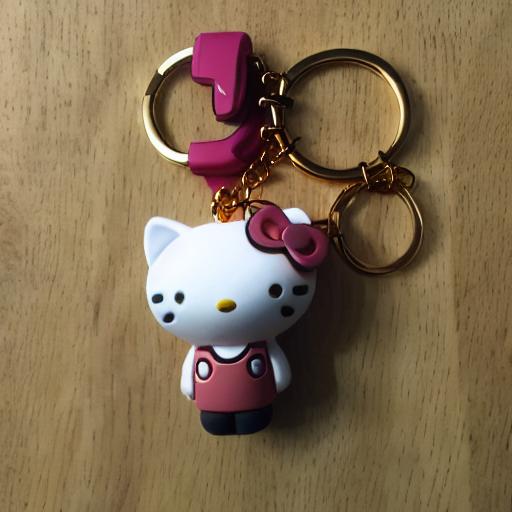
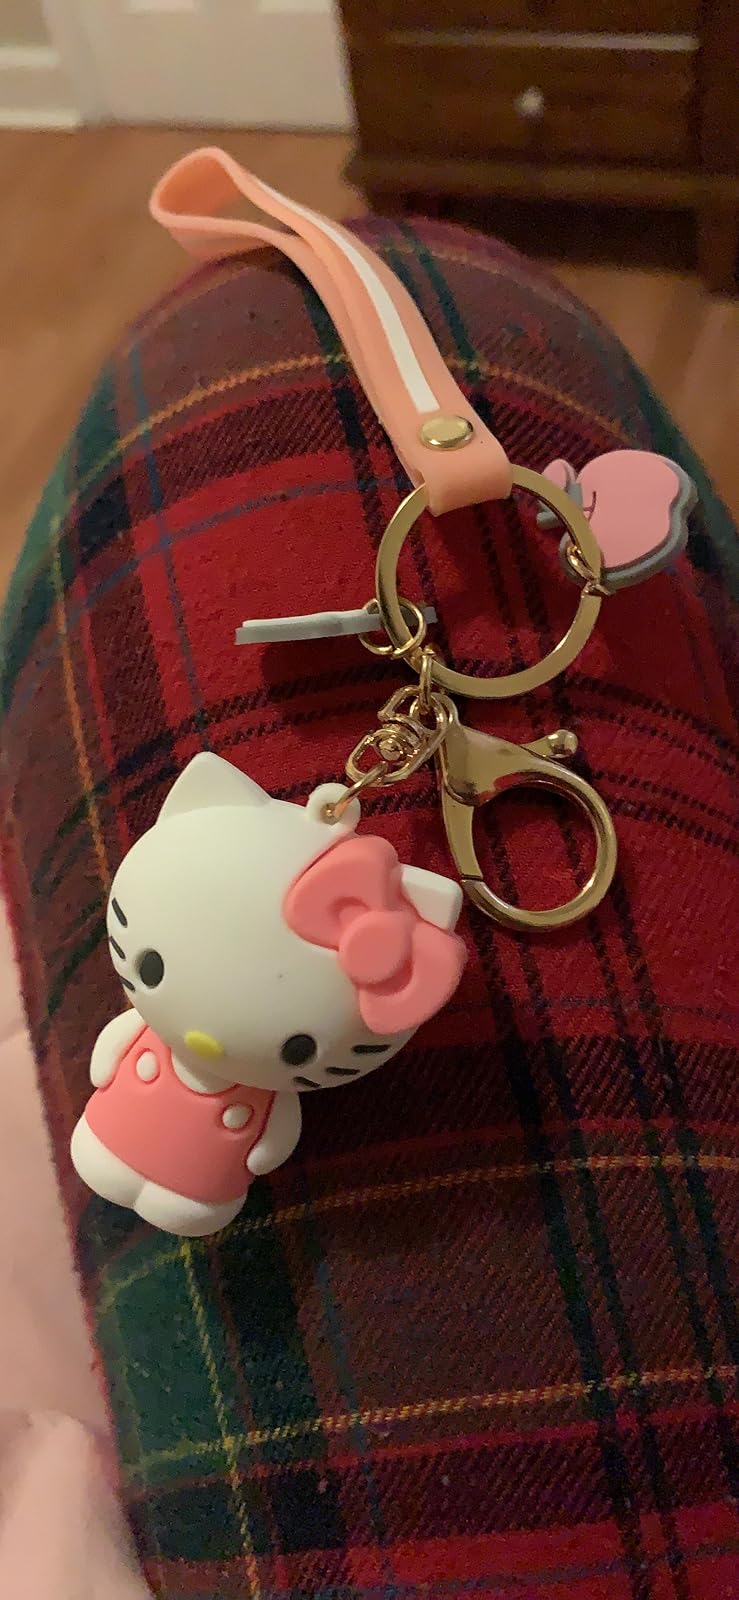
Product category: accessories_keychain
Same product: no